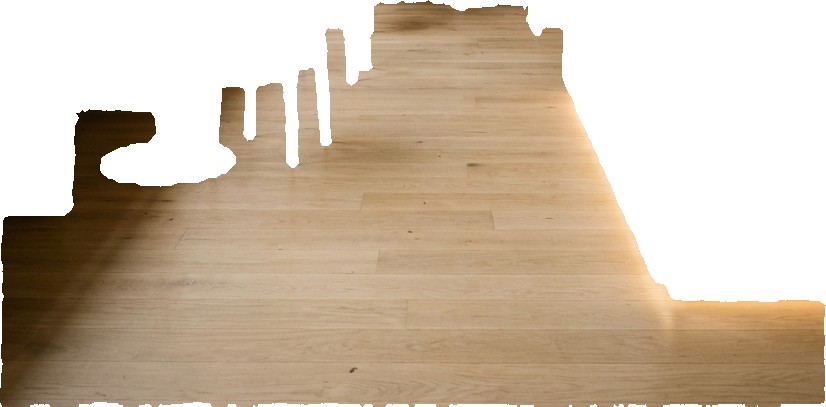
Surface category: floors